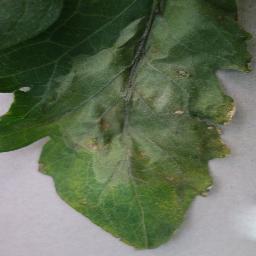
Label: Tomato___Late_blight